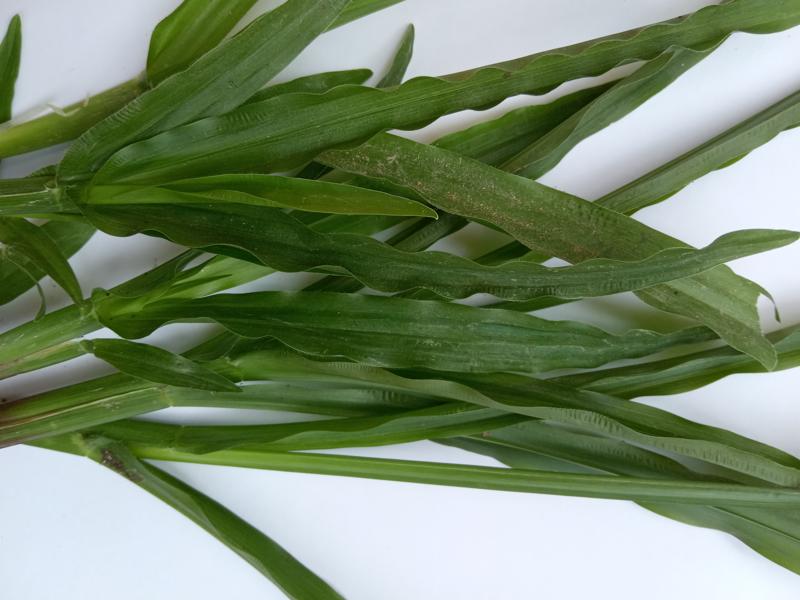
Weed species: Paspalum scrobiculatum